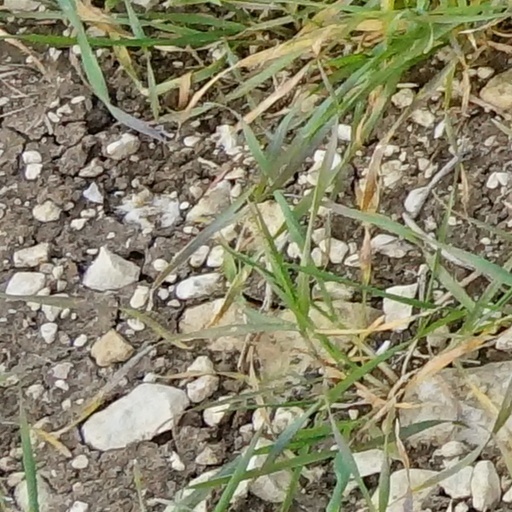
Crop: wheat